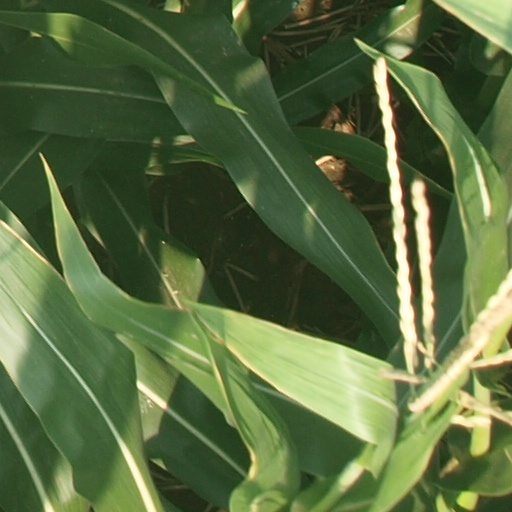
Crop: maize; corn